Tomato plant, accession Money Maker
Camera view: horizontal (90 deg, fisheye); turntable rotation: 300 degrees
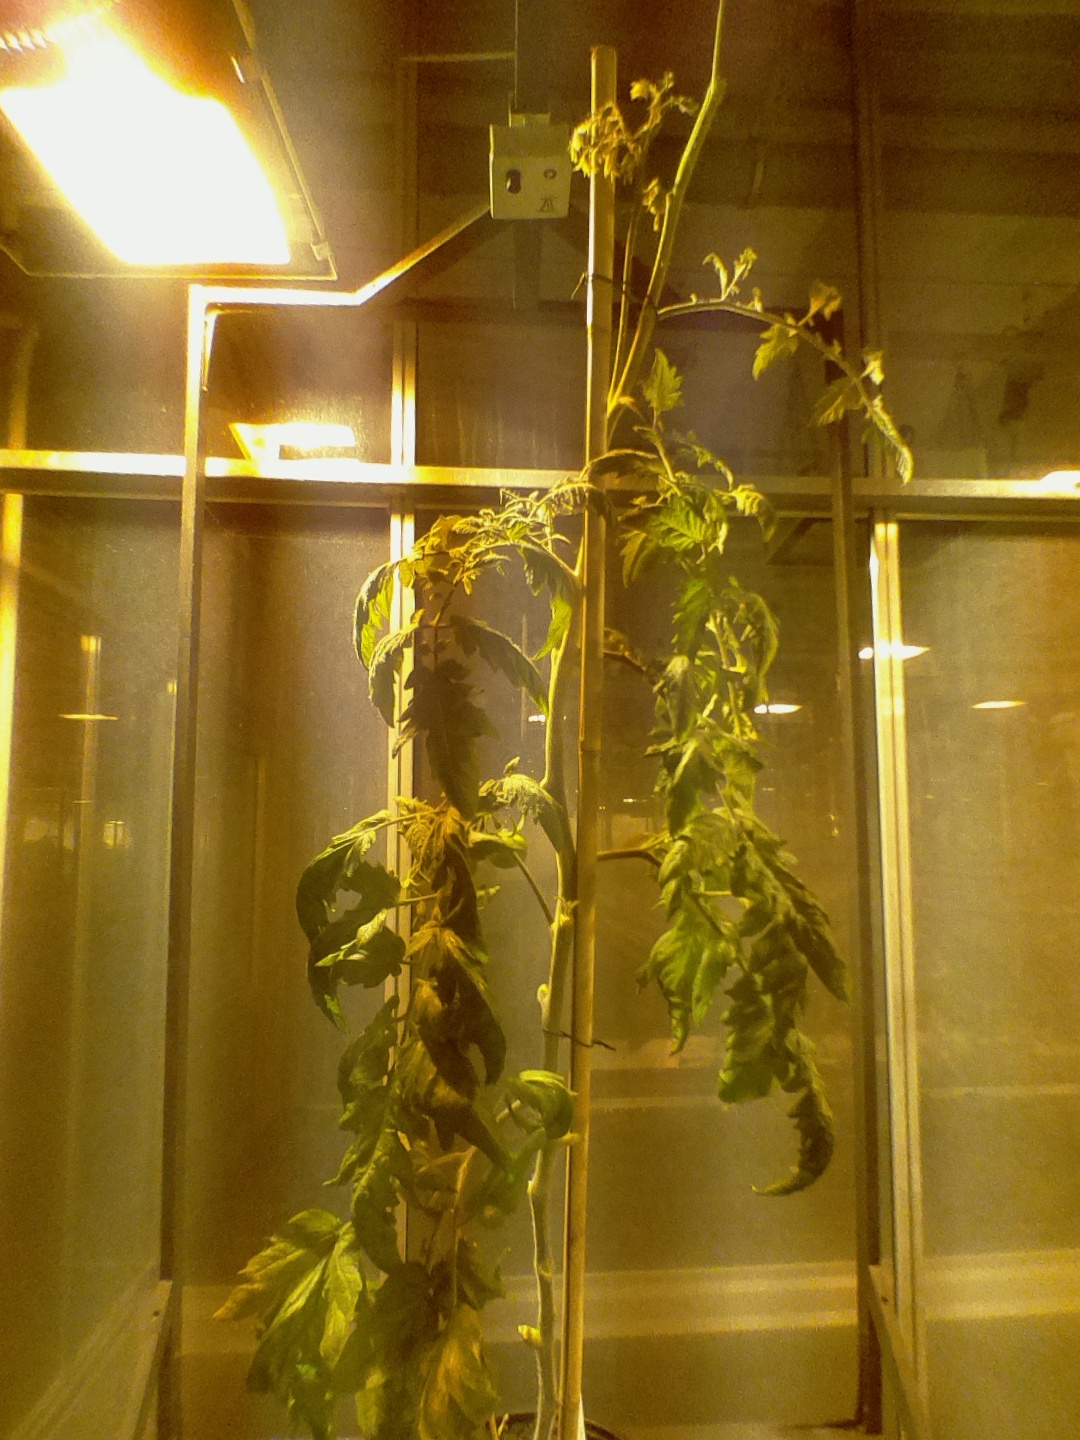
BBCH growth stage 75: 50%-60% of final fruit size